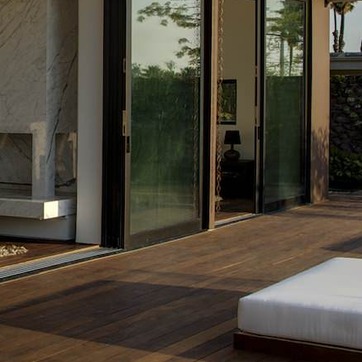
Material: glass